Bob Smith (New Hampshire politician)

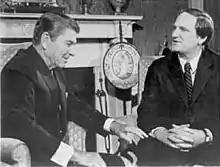
Smith with President Ronald Reagan

Smith ran for New Hampshire's 1st congressional district in the 1982 elections. With the recession and President Reagan's unpopularity aiding Democratic candidates, Smith lost to incumbent Norman D'Amours by 55% to 45%. D'Amours did not seek re-election in 1984, unsuccessfully running for the U.S. Senate instead and Smith was elected in his place, riding Reagan's coattails to beat Democrat Dudley Dudley by 59% to 40%. A member of NH's Executive Council, her campaign slogan was "Dudley Dudley, Worth Repeating". Smith responded "Dudley Dudley, Liberal Liberal". Smith was re-elected in 1986 and 1988 by wide margins, first beating Democrat James M. Demers 56% to 44%, then beating Democrat Joseph F. Keefe by 60% to 40%.